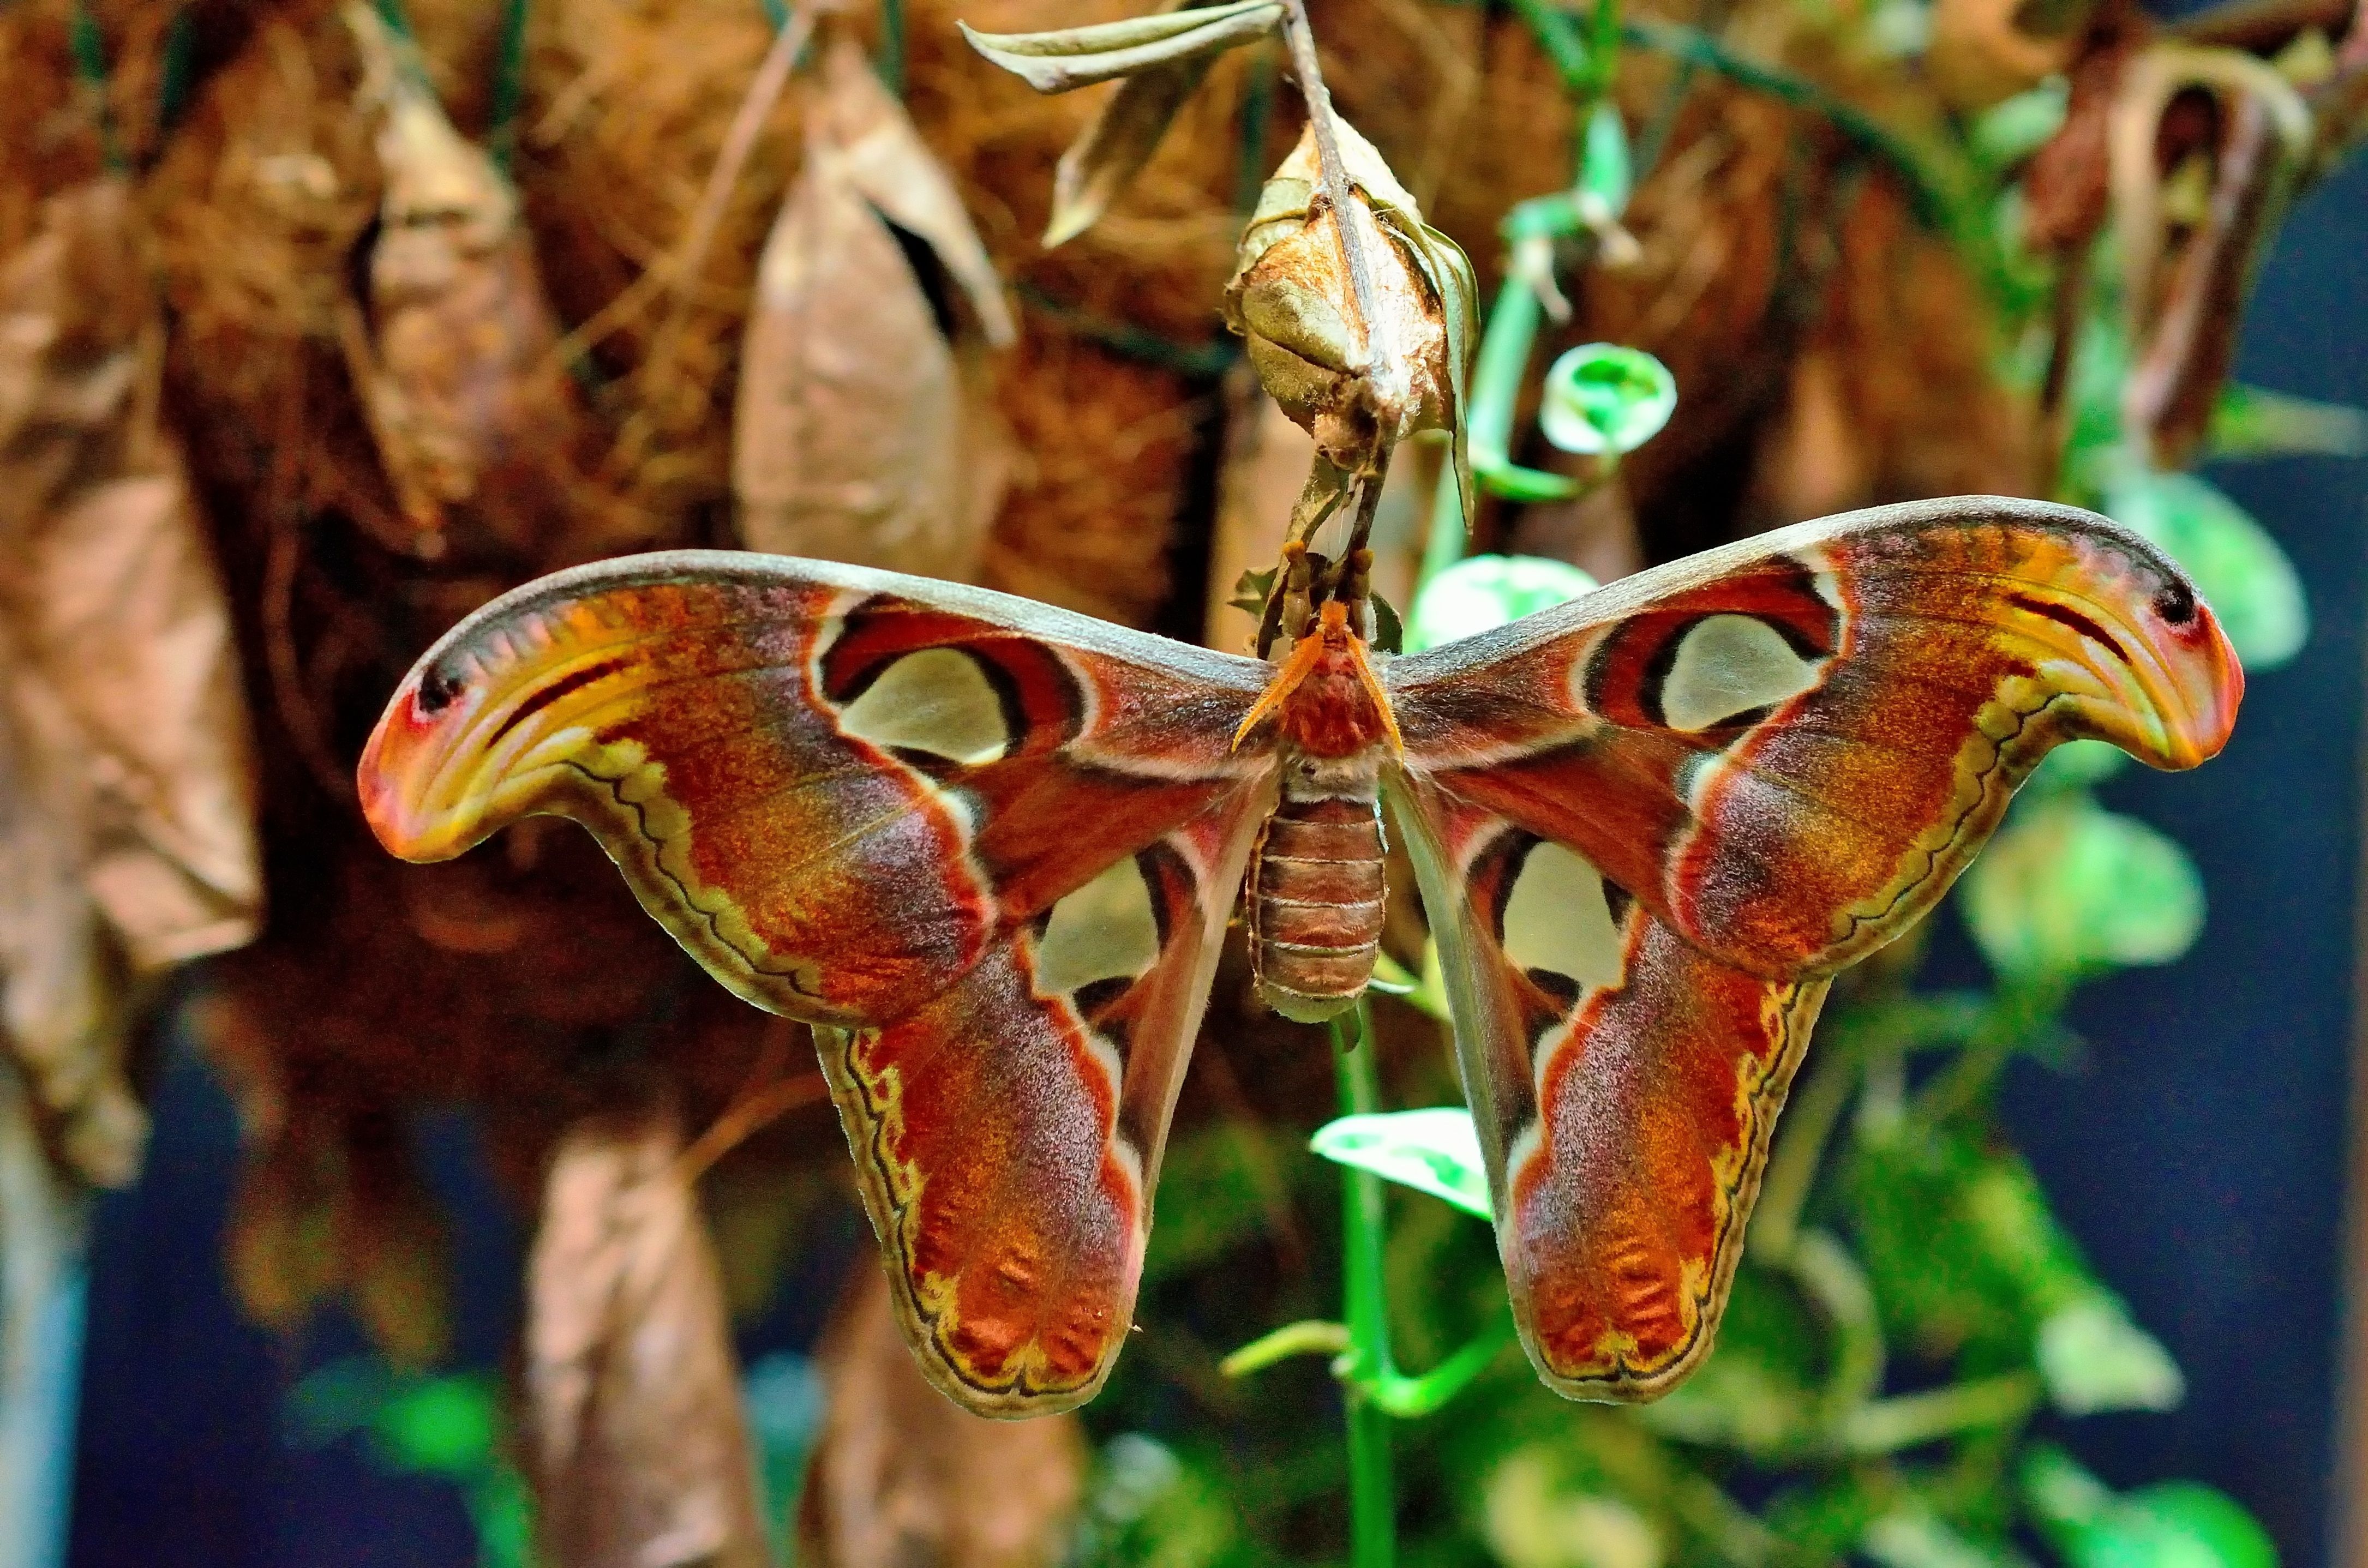
flower, insect, moth, butterfly, colorful, fauna, invertebrate, macro photography, edelfalter, pollinator, moths and butterflies